Freshwater West

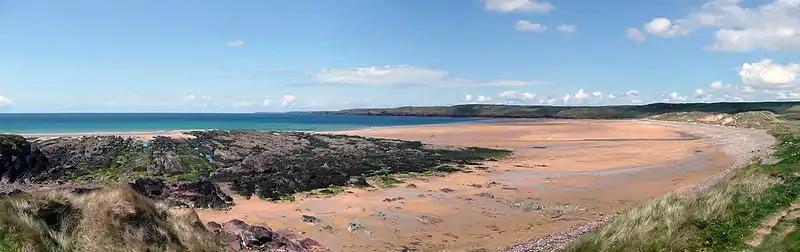
Freshwater West

As a filming location, Freshwater West featured extensively in the 2010 film ""Robin Hood"" starring Russell Crowe, which depicted the French invasion of southern England. Over 600 extras and 150 horses were used during the filming on the beach. It was also a filming location for the final two "Harry Potter" films; "Harry Potter and the Deathly Hallows – Part 1" and "Part 2". The beach scenes with Dobby the elf were filmed on the beach, where he would be eventually buried, and "Shell Cottage" was constructed at the foot of the sand dunes. The cottage was removed after filming. Freshwater West was also used as a filming location in series four of BBC production, The Sarah Jane Adventures and the film "The Thief of Bagdad".